José Sarney

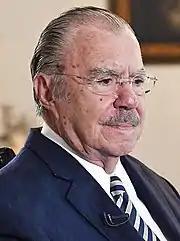
Sarney in March 2020

Sarney supported Fernando Henrique Cardoso as presidential candidate in 1994 and 1998 and Luiz Inácio Lula da Silva in 2002. He returned to the Senate after his presidency, this time representing Amapá, and served as President of the Senate from 1995 to 1997, 2003 to 2005, 2009 to 2011, and 2011 to 2013. He retired from politics in 2015 and was the longest-serving member of the Brazilian Congress at the time of his retirement. His retirement was noted by "The New York Times" as a "decline of a political dynasty" which would cause a political shift in the country. All told, he spent all but 23 months in elected office from his first election as deputy in 1955 until his retirement from the Senate in 2015.